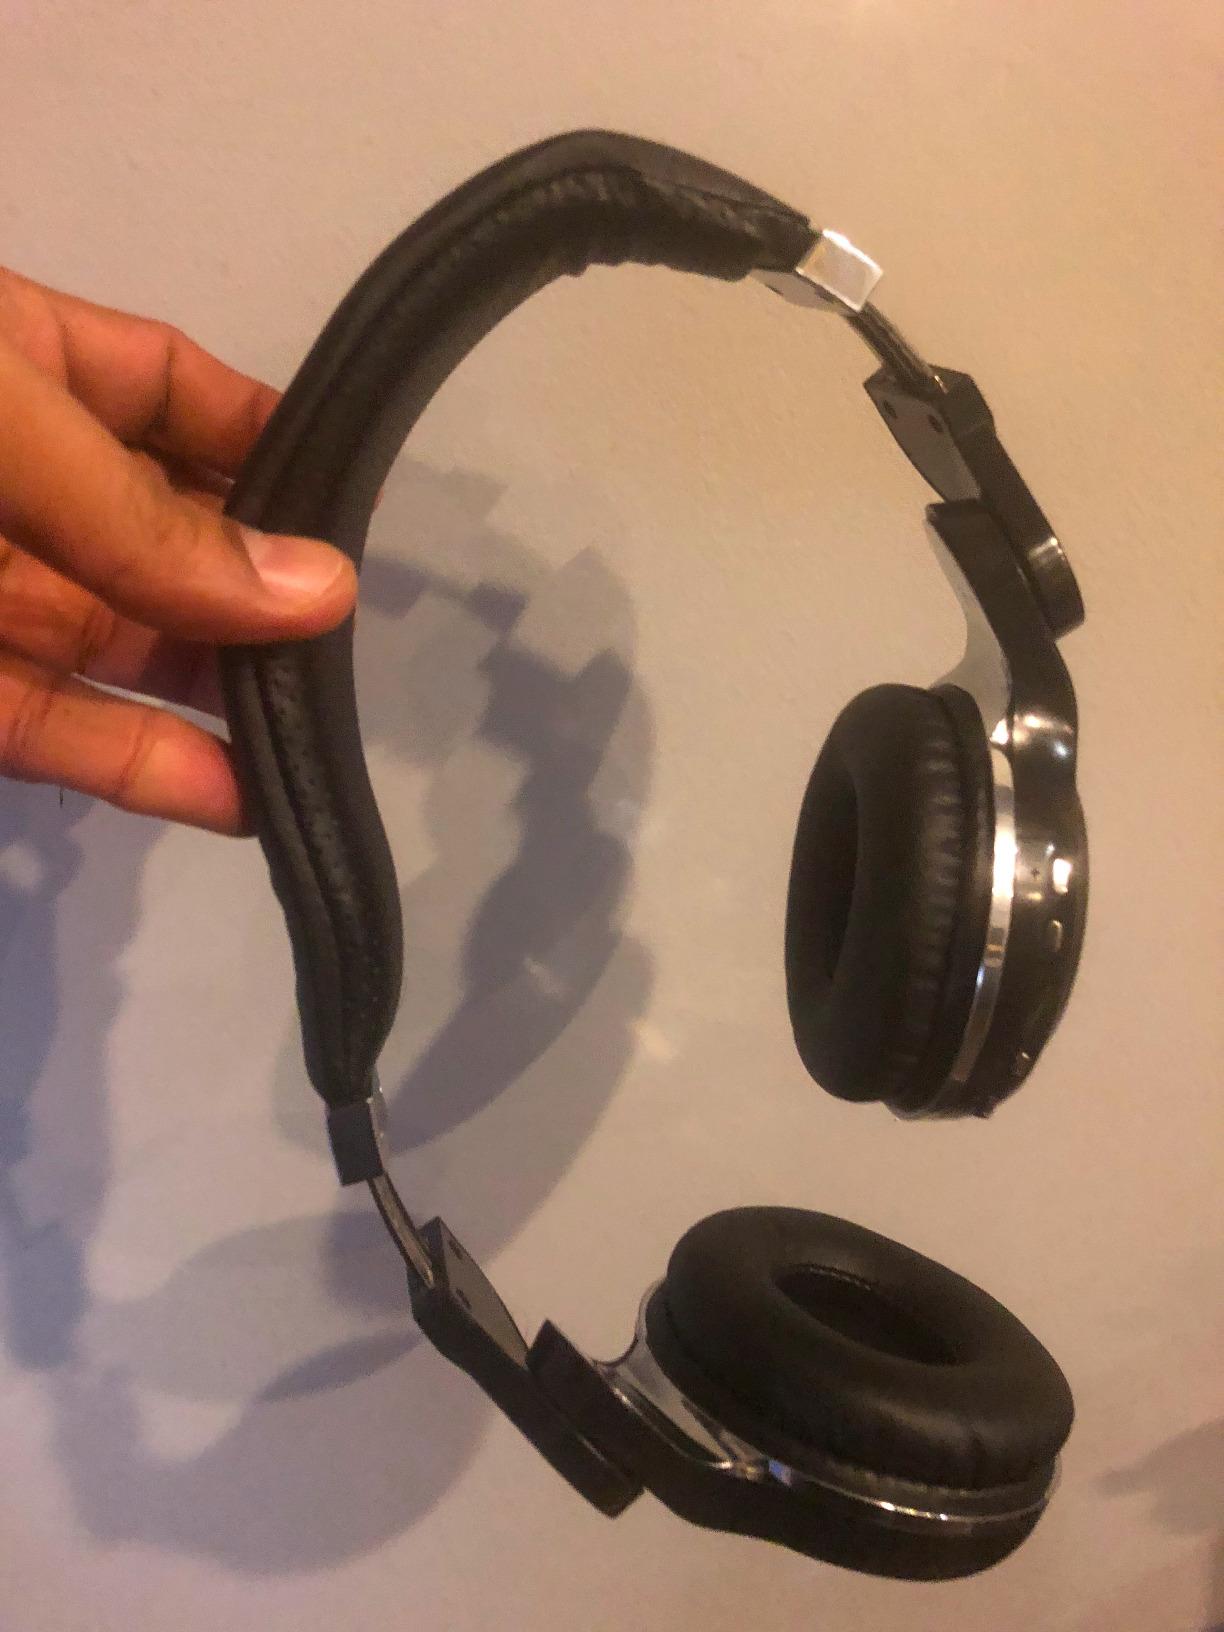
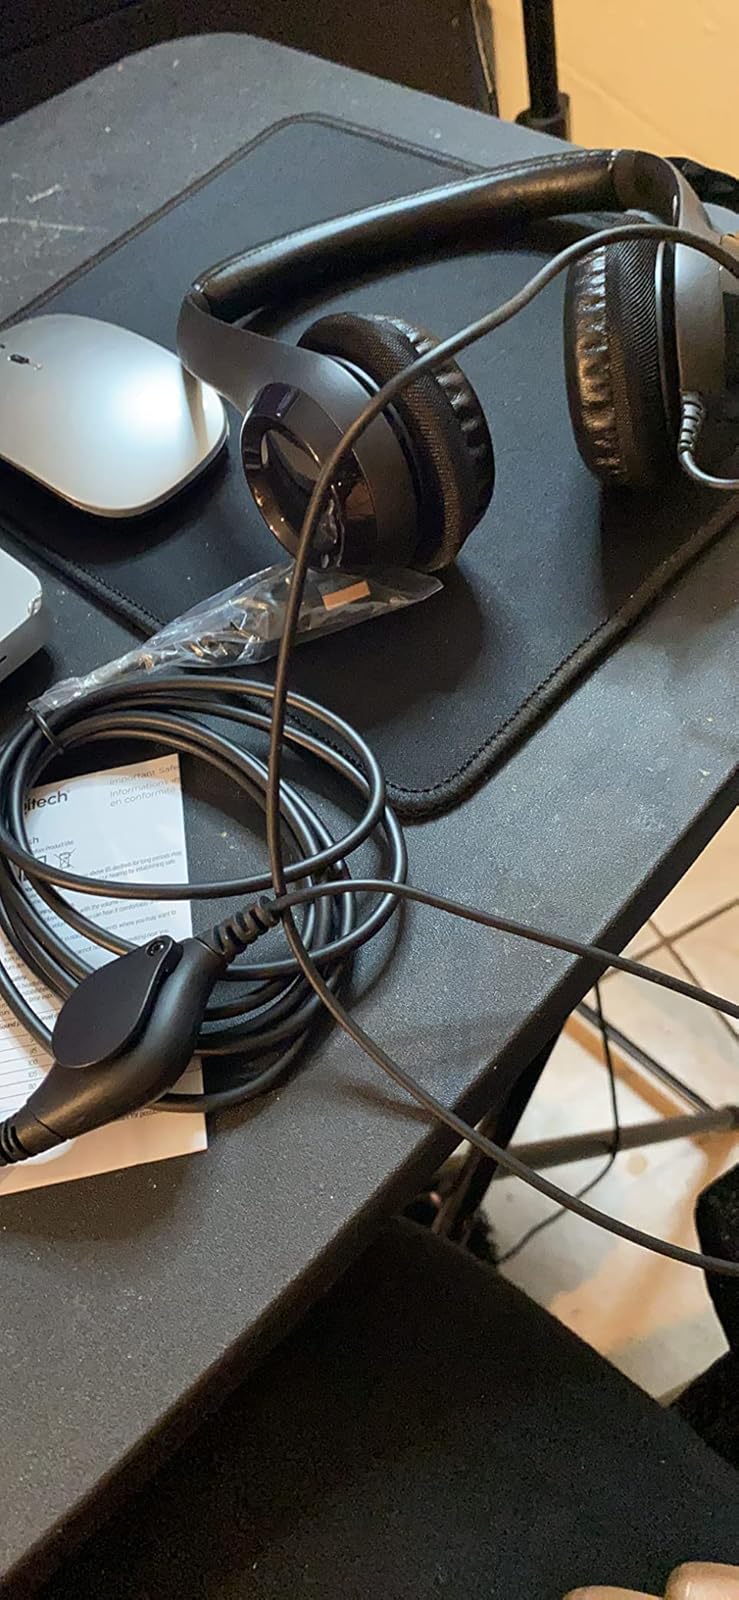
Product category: headphones
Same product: no